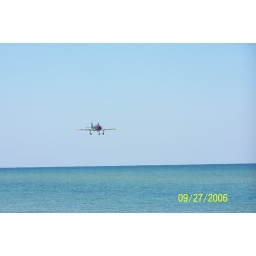
This plane was flying low over the Gulf of Mexico.